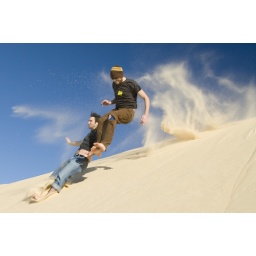
A good day for jumping around in the sand (3)